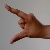
The image shows a hand gesture representing the letter 'Z' in Indian Sign Language.